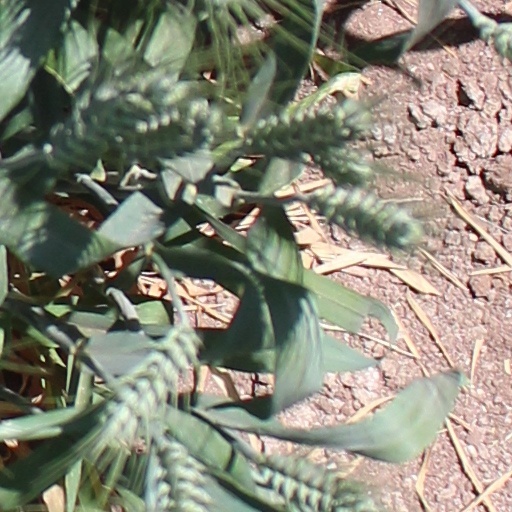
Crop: wheat